Bill Green (New York politician)

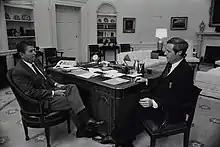
Green with President Ronald Reagan in 1982

Bill Green was born on October 16, 1929, in New York City, the son of Louis A. Green and Evelyn (née Schoenberg) Green. His father was a wealthy investor who was one of the main shareholders in Grand Union, and Bill Green grew up in Manhattan. He graduated from The Horace Mann School in 1946, Harvard University in 1950, and Harvard Law School in 1953. From 1953 to 1955, he served in the United States Army. After leaving the army, he was legal secretary for U.S. Court of Appeals (D.C.) Judge George T. Washington before leaving to practice law.